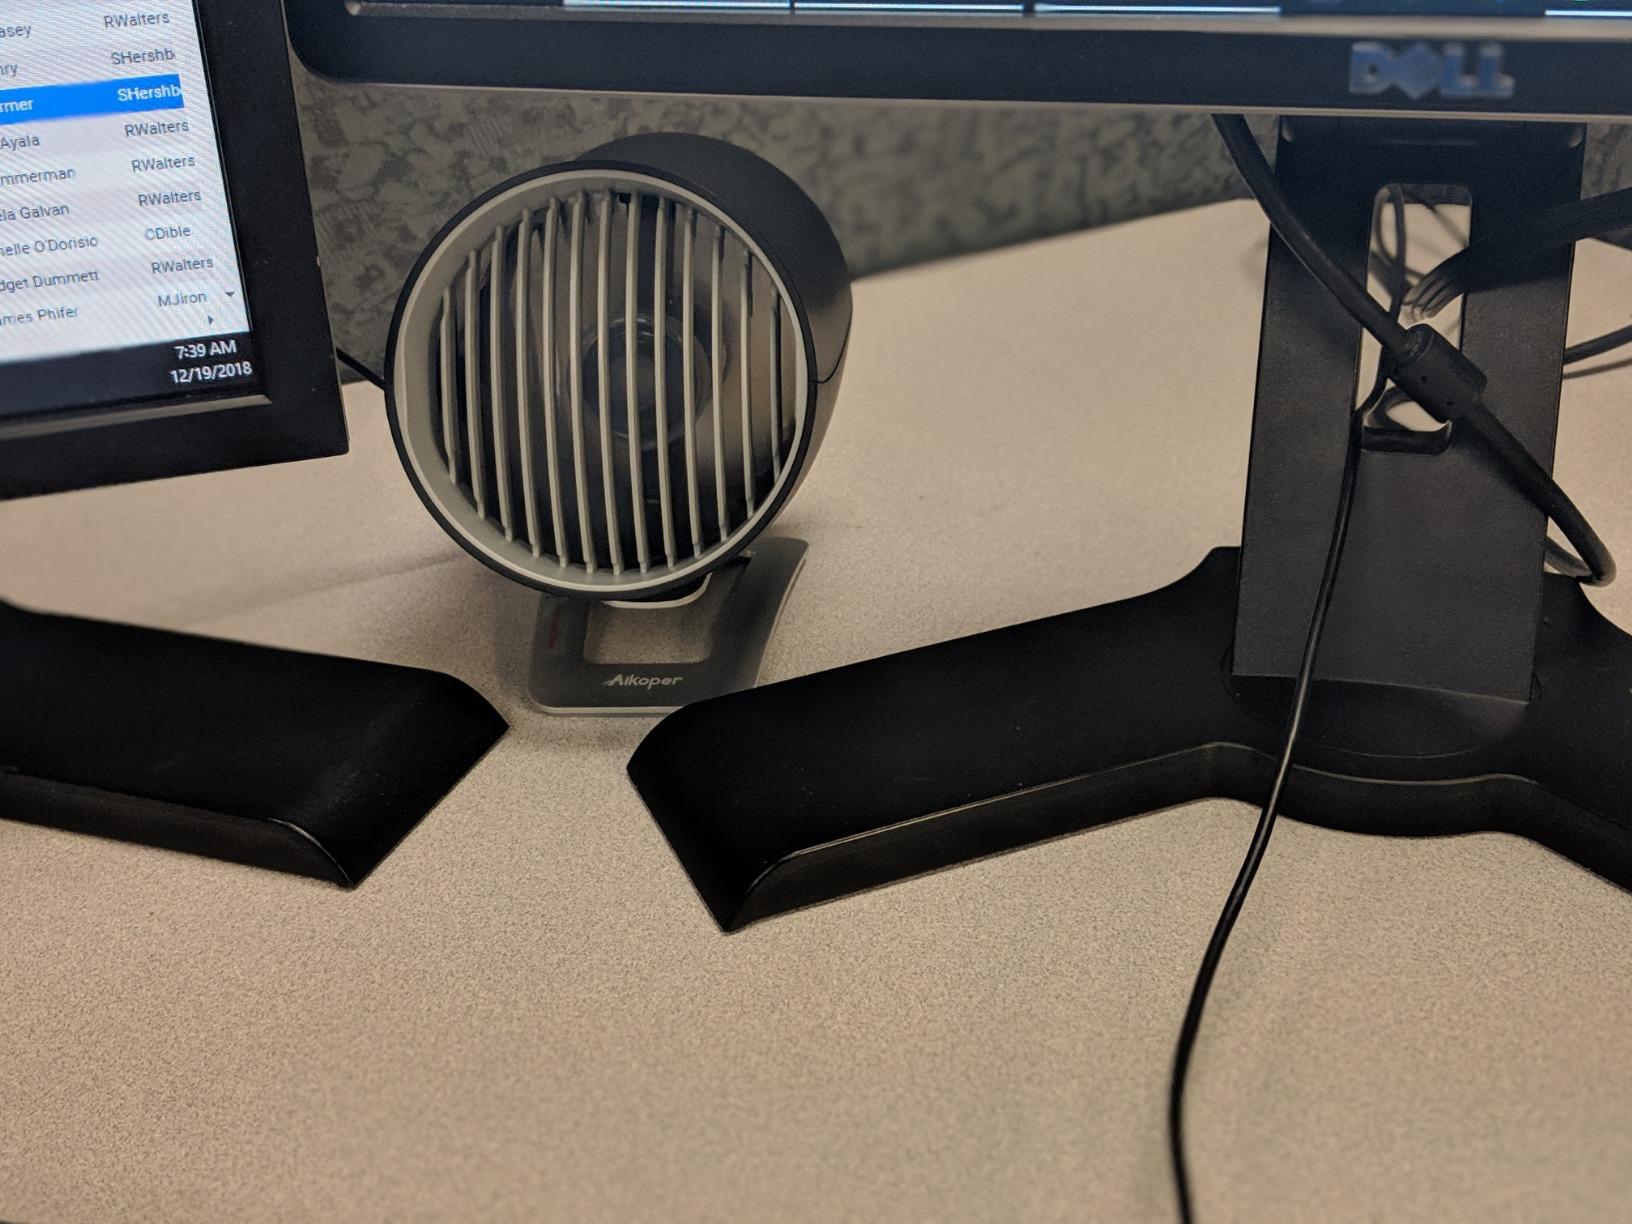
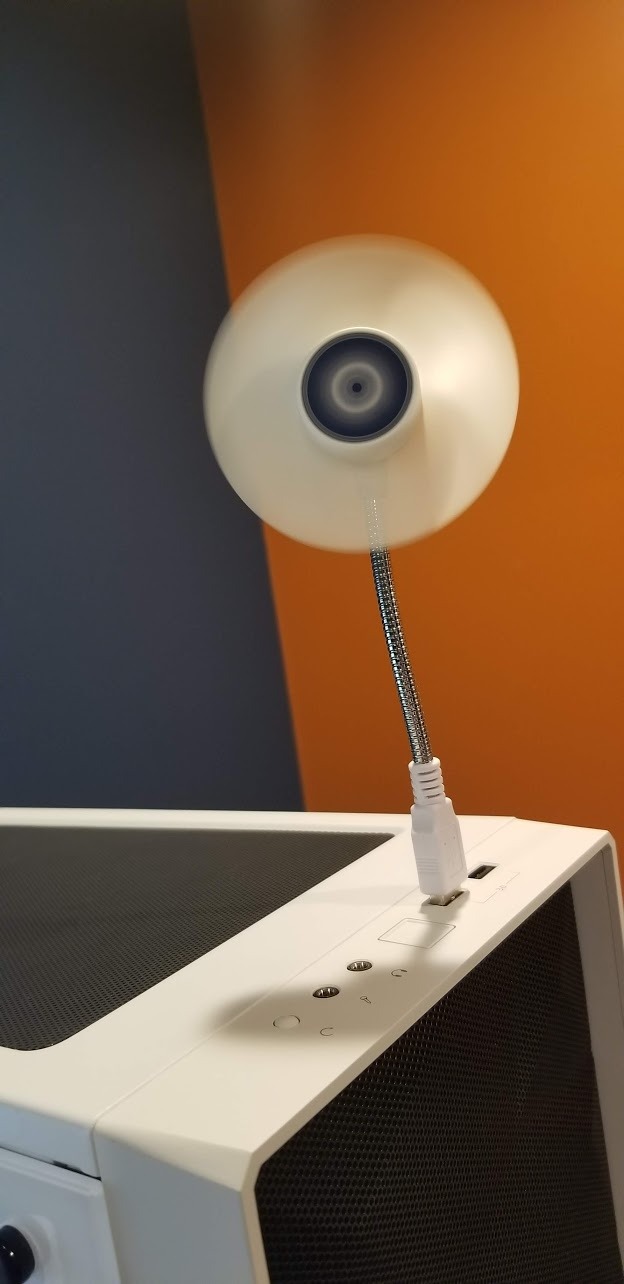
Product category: fan
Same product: no